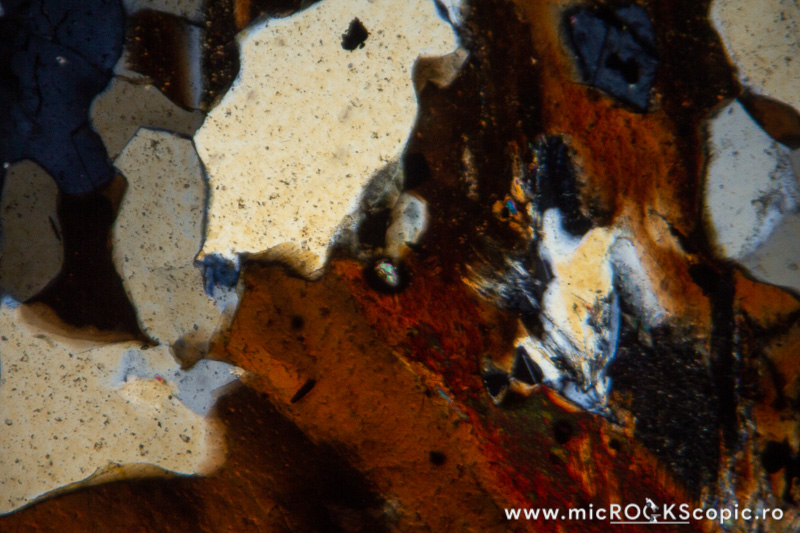
Mineral: zircon